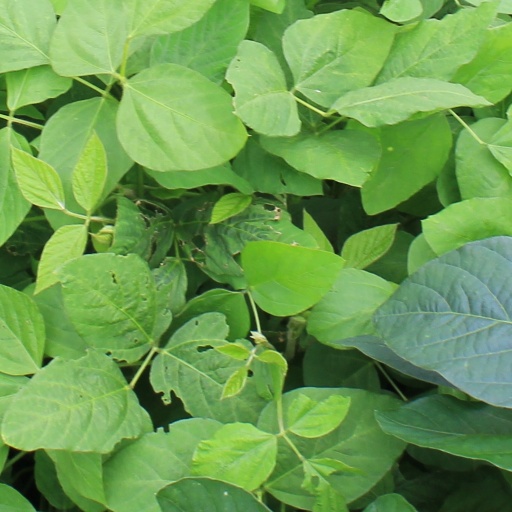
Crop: soybean